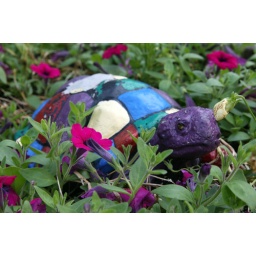
Turtle Run Winery definitely has fun with turtles. This guy was in a flower pot near the entrance.